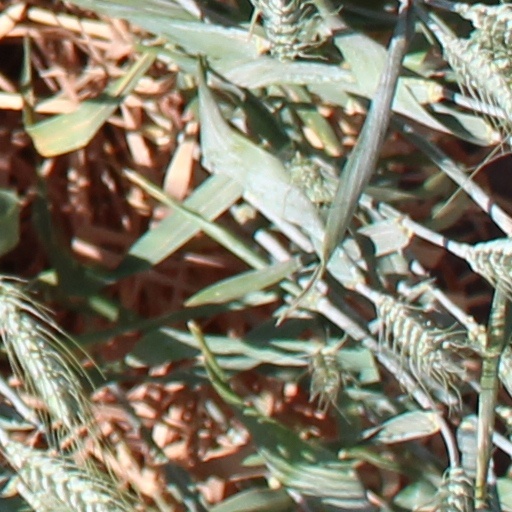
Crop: wheat